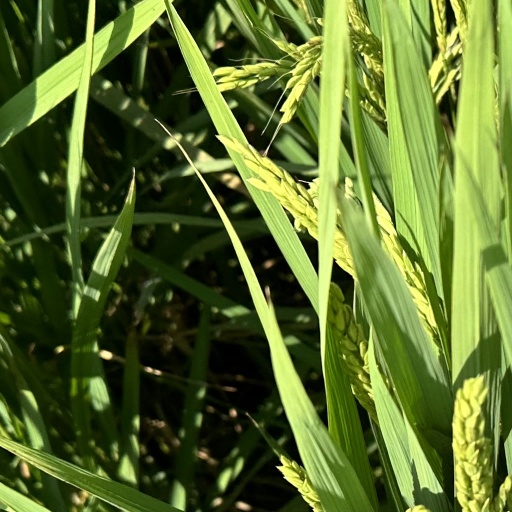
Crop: rice